Dauphine Hotel

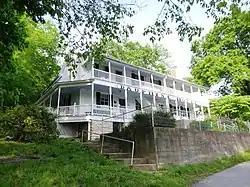
Dauphine Hotel

The Dauphine Hotel is a historic hotel building located at Bonnots Mill, Osage County, Missouri. It was built about 1840 and expanded in 1879, and is a two-story, frame and brick building with a modified "U"-plan. The main block is six bays long and a two-story gallery spans its entire front.